Venturi Eclectic

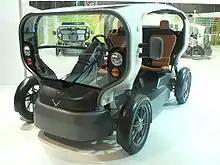
Venturi Eclectic Concept 1 at the Paris Motor Show 2006

The Eclectic concept appeared at the Paris Motor Show in 2006, and was mentioned in Time Magazine's Best Inventions of 2007.